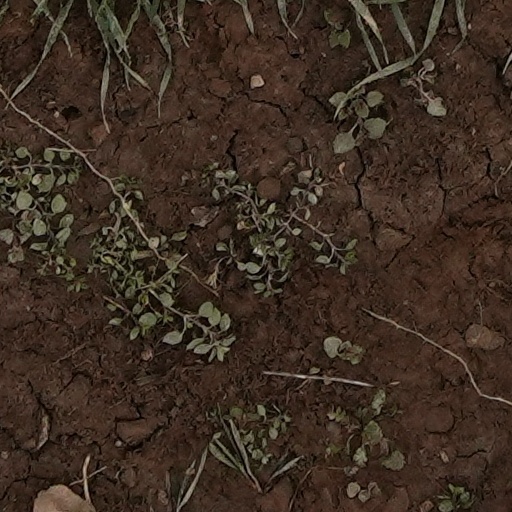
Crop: wheat